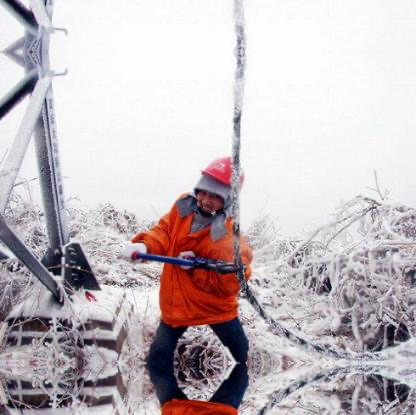
Objects in the image:
label: helmet